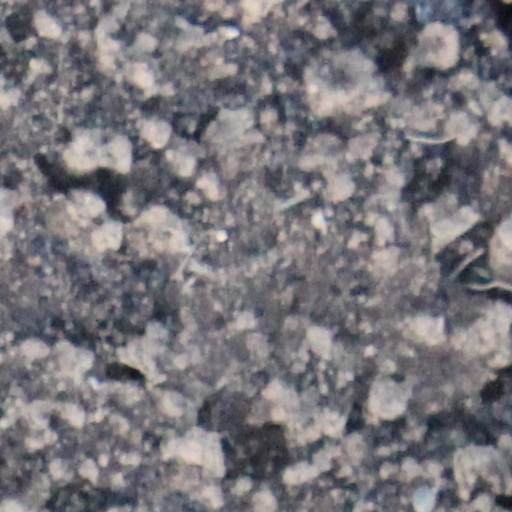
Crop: wheat